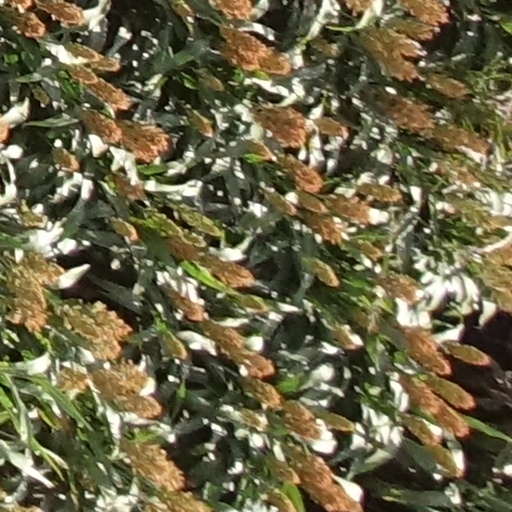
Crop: sorghum